History of catering

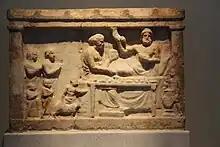
Ancient Greece Marble Votive Relief of a Funerary Banquet

The concept of catering can be traced back to ancient times such as in civilizations like Ancient Egypt, Greece, and Rome where large banquets were commonly held by the ruling classes, requiring the services of cooks and servers to prepare and distribute the food.